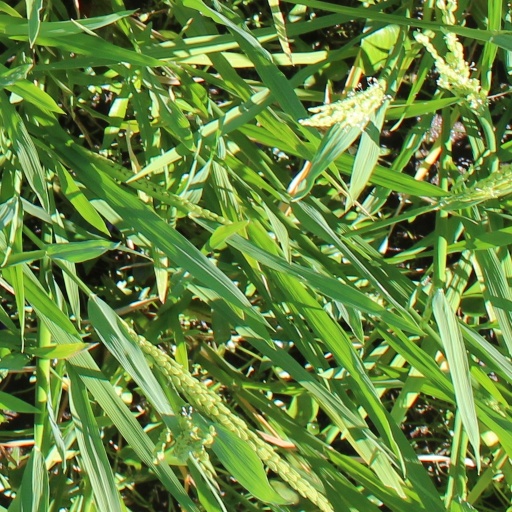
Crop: rice